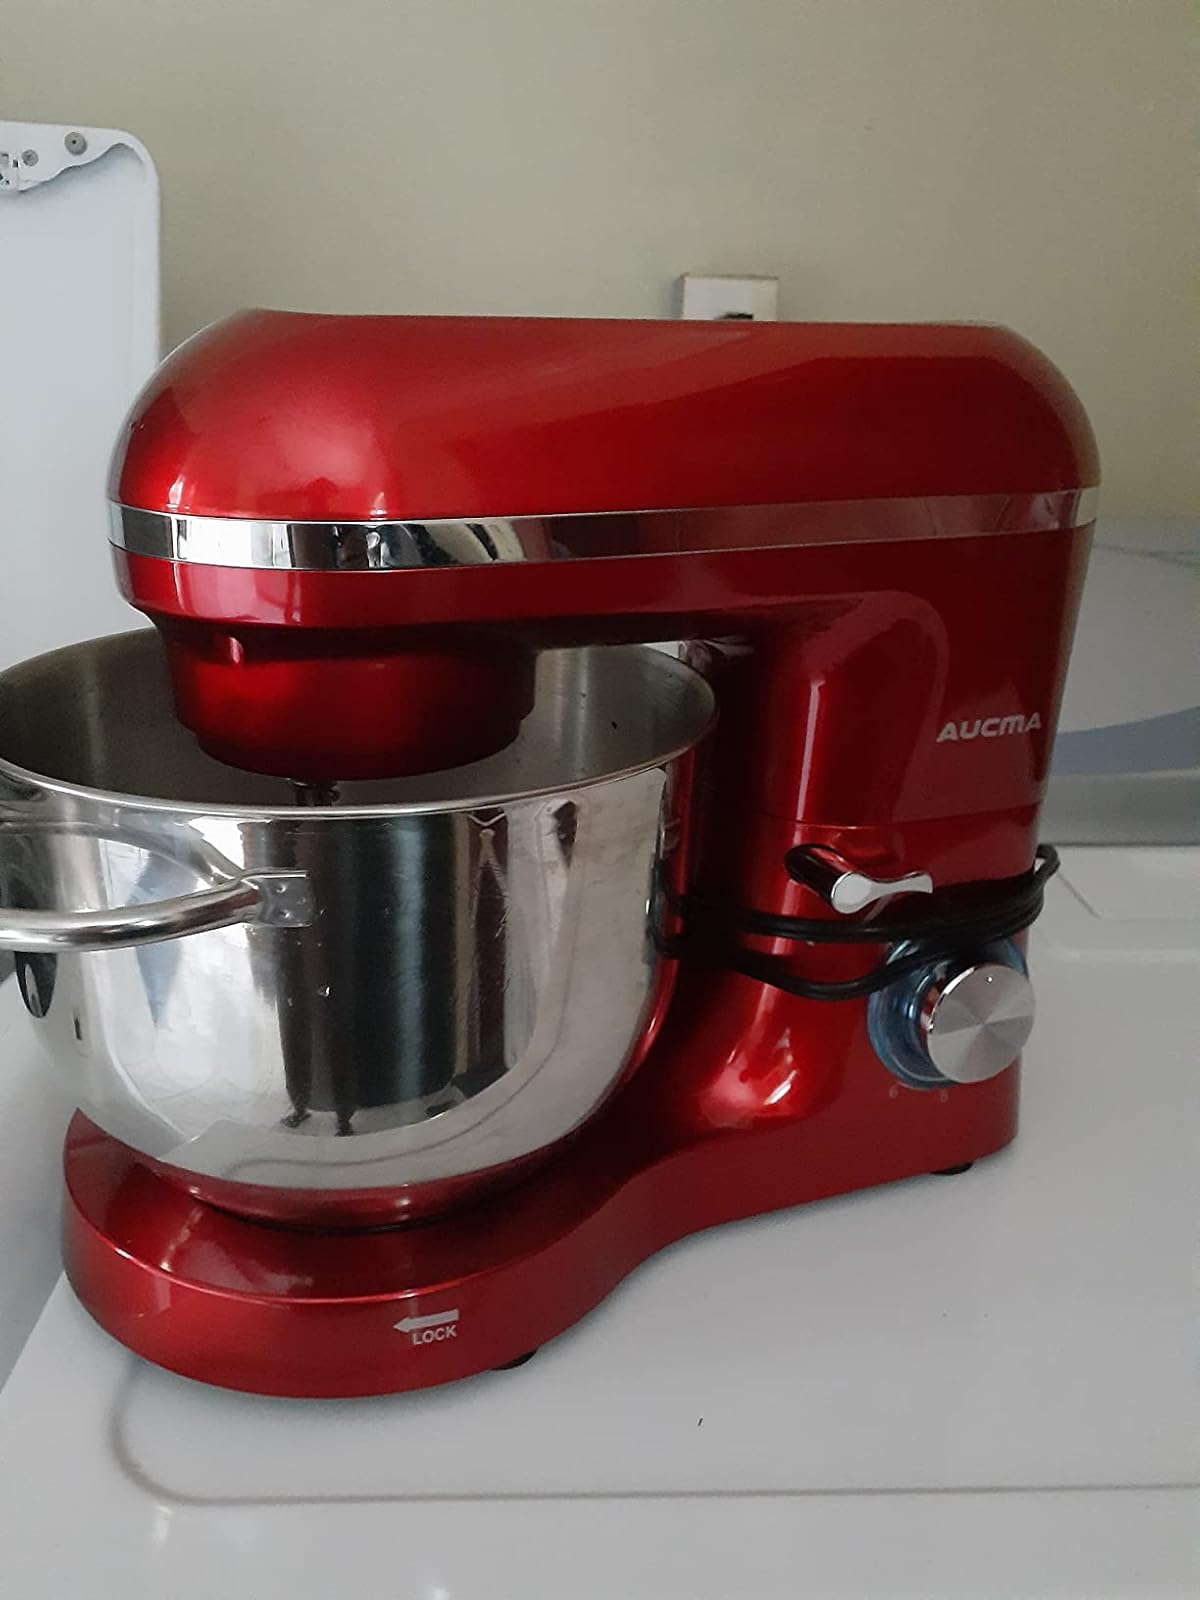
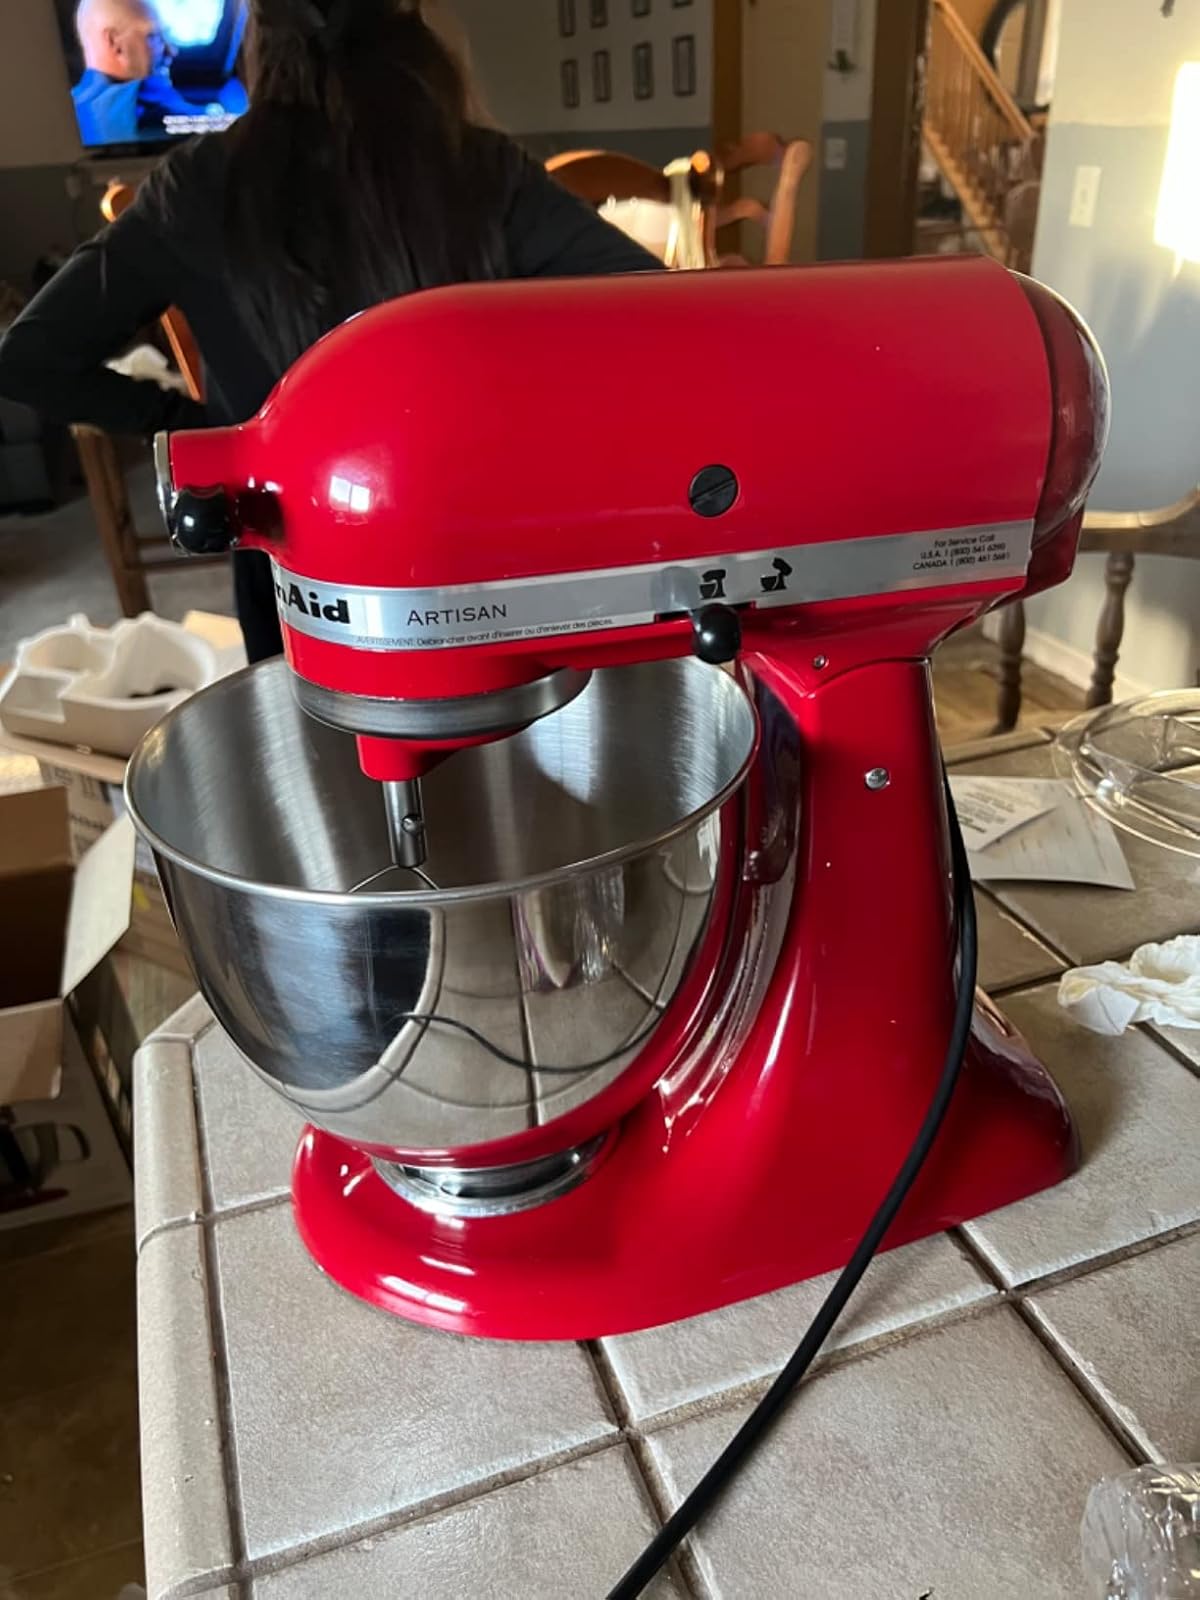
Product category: items_mixer
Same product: no